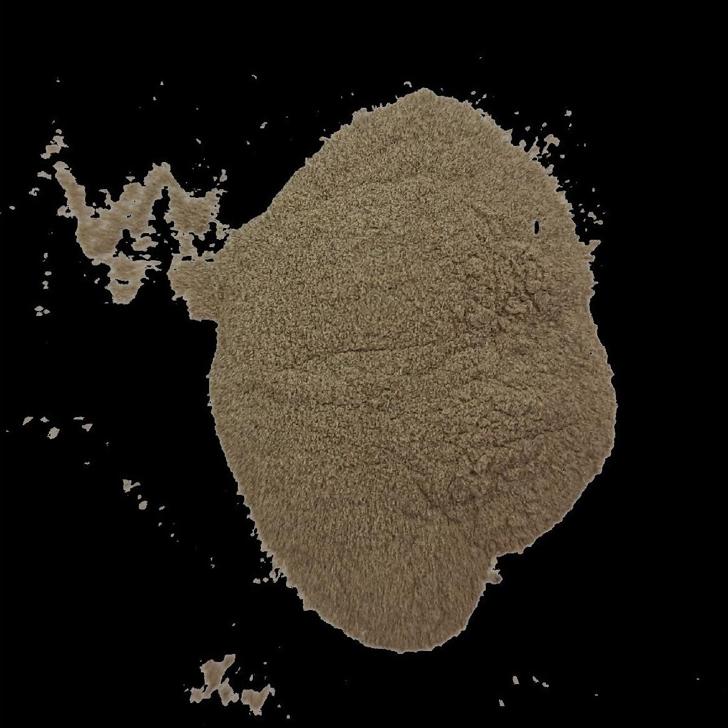
Soil type: Alluvial soil